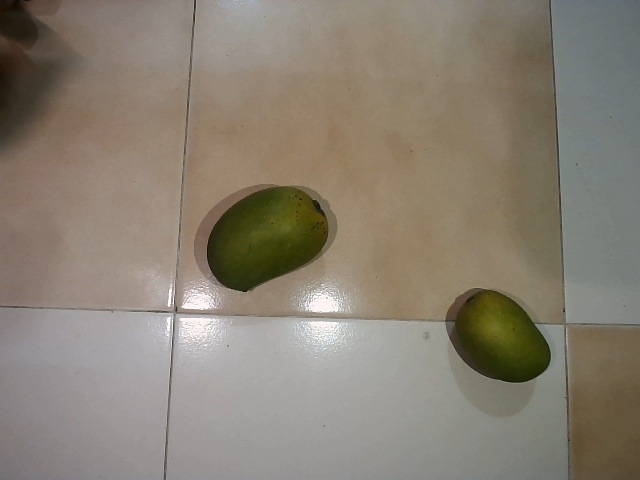
Label: Raw_Mango